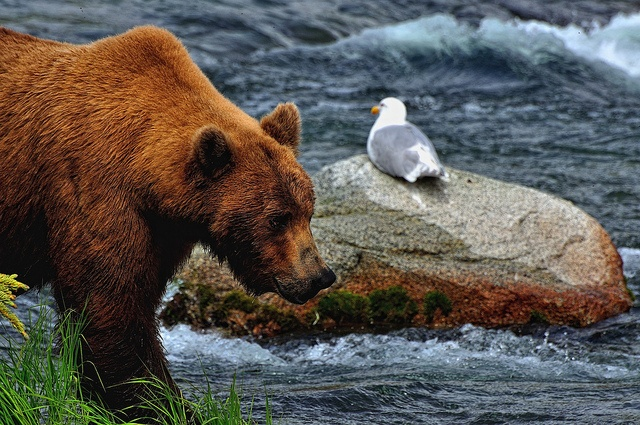
A brown bear standing in front of a body of water wear a rock and bird sit in the middle.
The bear stares at the water while the bird sits on a rock.
A bear is standing near a bird on a rock.
A bear is standing next to a bird by the river
Bear approaching a stream with a duck sitting on a large rock.